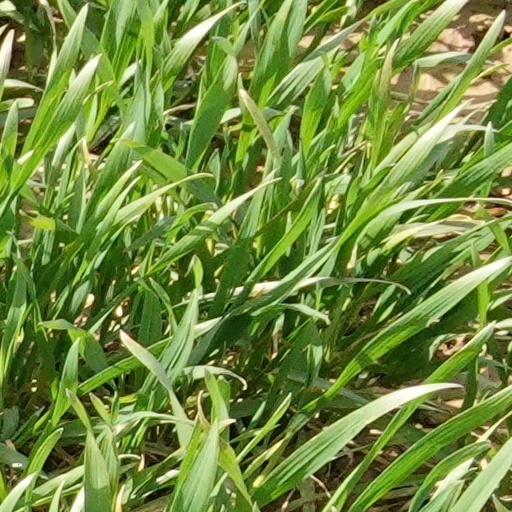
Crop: wheat